53rd Street (Manhattan)

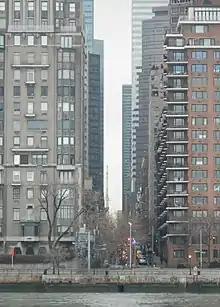
View of 53rd from across the East River

53rd Street is an east–west street in Midtown Manhattan, New York City, which measures 1.83 miles (2.94 km) long. The street runs westbound from Sutton Place across most of the island's width, ending at DeWitt Clinton Park at Eleventh Avenue.